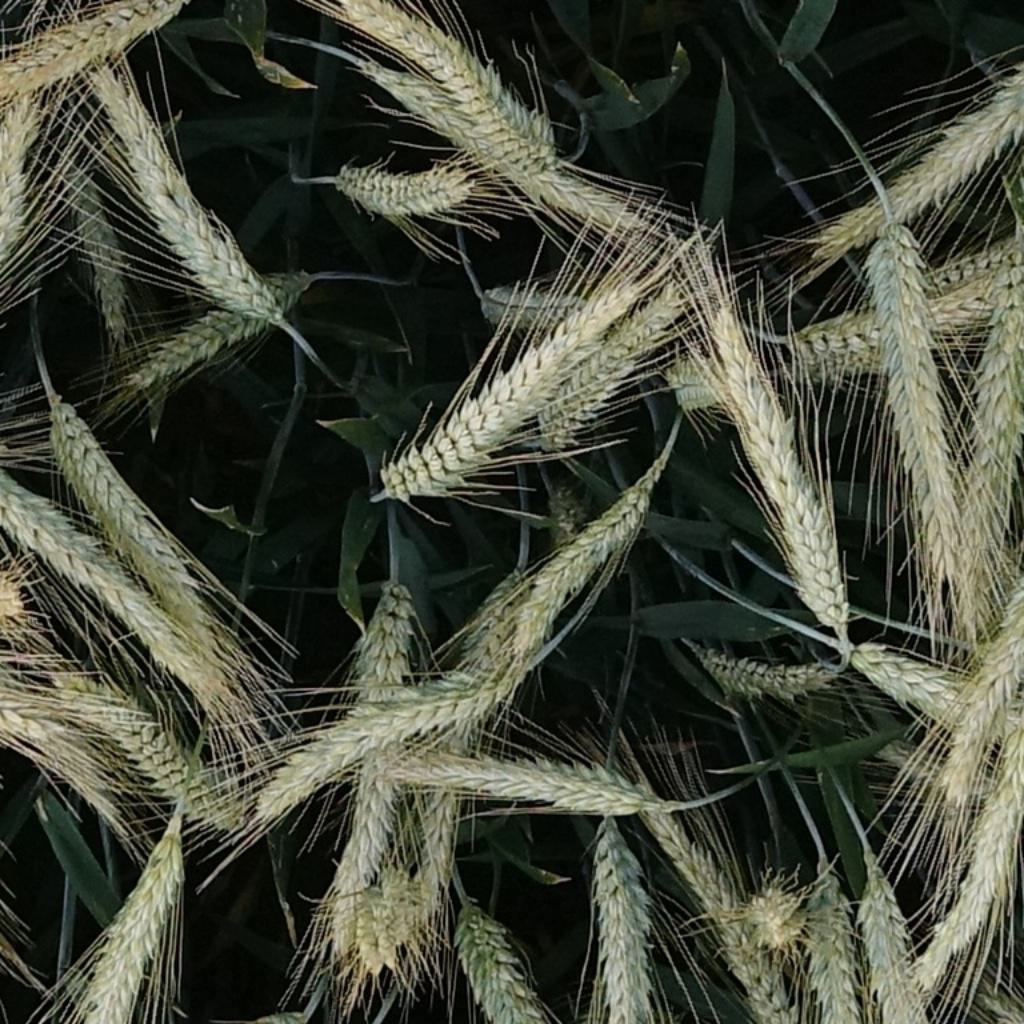
Country: France
Location: VLB
Wheat development stage: Filling